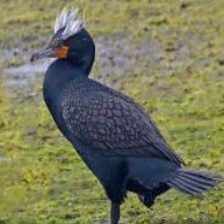
Species: DOUBLE BRESTED CORMARANT
Scientific name: PHALACROCORAX AURITUS